Second Münster War

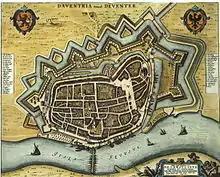
Depiction of Deventer, which was besieged by von Galen

Even though Bernhard von Galen's forces saw huge success in the east, he was not allowed to make further advances westward because this would offend his French allies. Maximilian Henry gained rights to the city of Deventer, but Bernhard and Maximilian's forces had to retreat to the rear of the Ijssel and had to lay their focus on the Northern provinces. After plundering Rijssen for the second time, Bernhard von Galen would move towards the Ommerschans in order to capture it, the Ommerschans was defended by a garrison that consisted of 150 musketeers and 55 pikemen. But after spotting Bernhard von Galen's march towards the Ommerschans, they subsequently fled towards Groningen, and the Ommerschans would be captured without a fight. Shortly after, the states of Holland proclaimed William III of Orange as Stadtholder on 4 July.